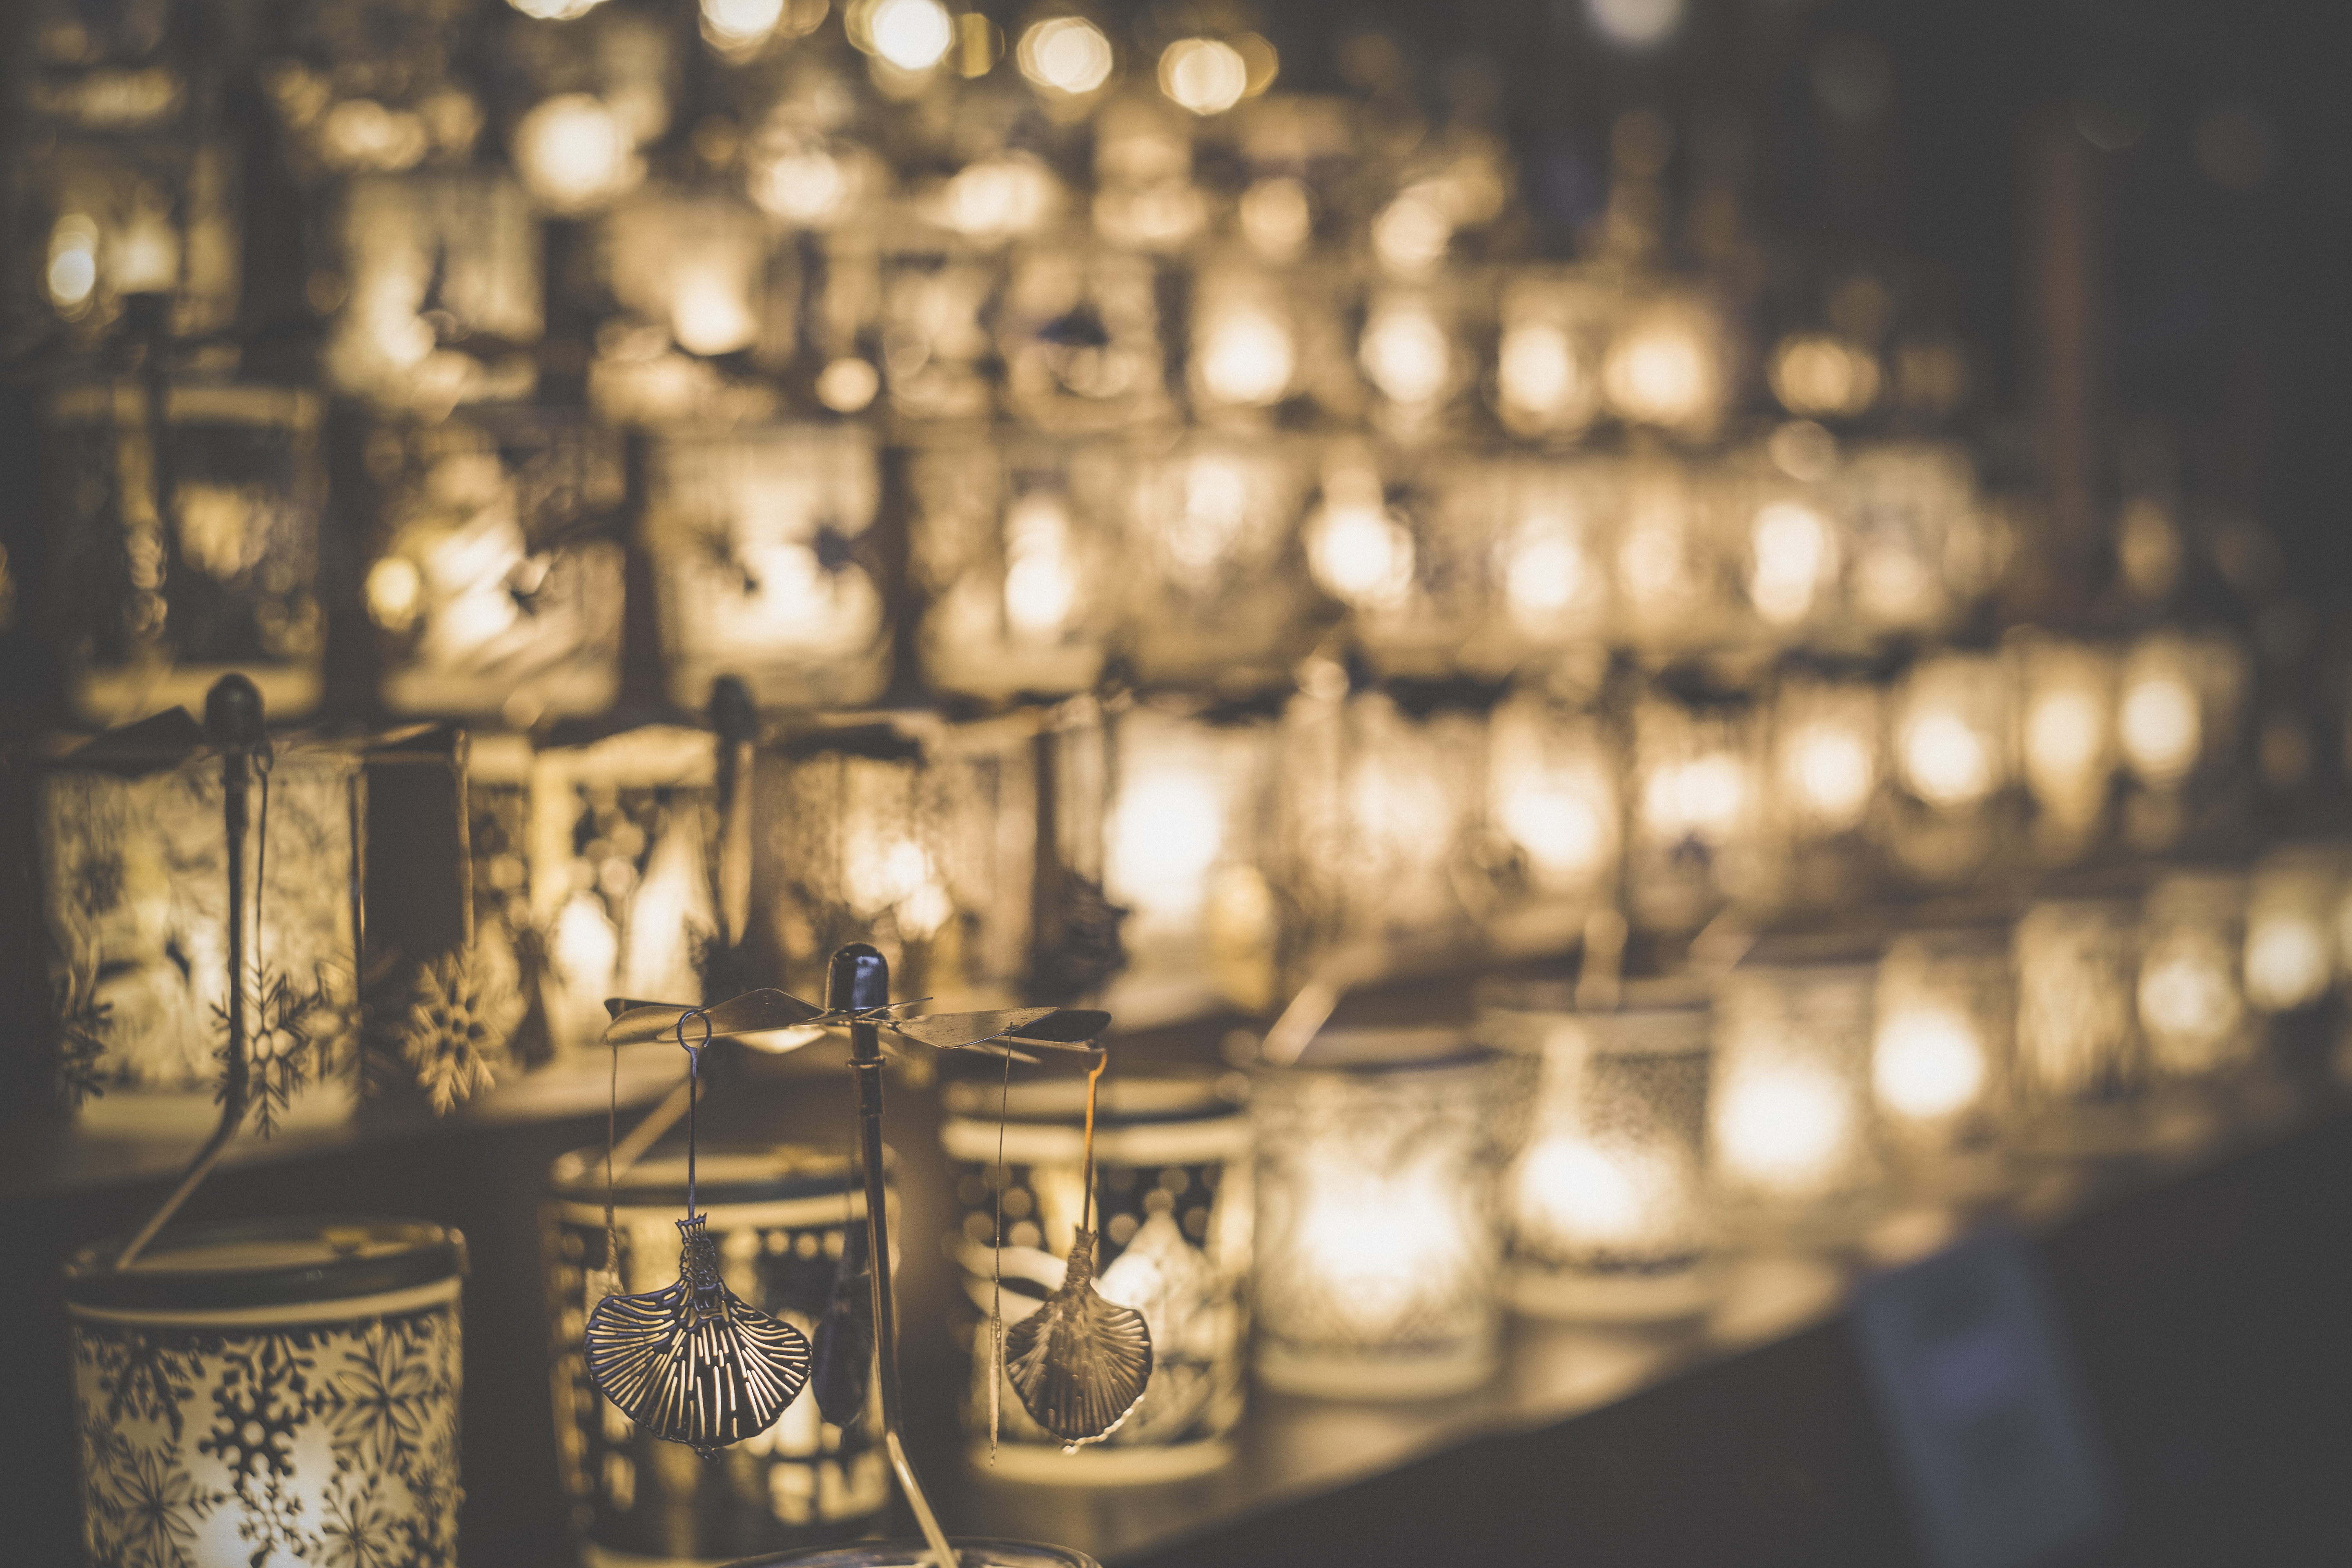
light, blur, night, pattern, reflection, fire, darkness, lamp, lighting, art, candles, design, prayer, candlelight, santa claus, decorate, spirituality, glass container